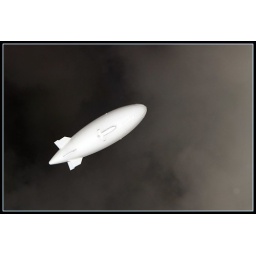
This air ship flew over my Mum's house yesterday. Adam was so excited because he thought it was Sportacus!!